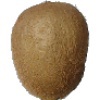
Label: kiwi